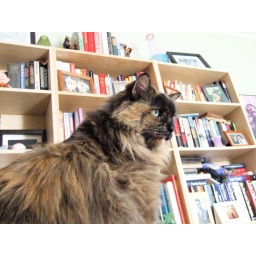
More powerful than Oprah in the cat world. &amp;quot;This month's book is The Hooooootellllll Caaaaaaaaaaat!!!!!!!!&amp;quot; I'm her &amp;quot;Gail&amp;quot;.